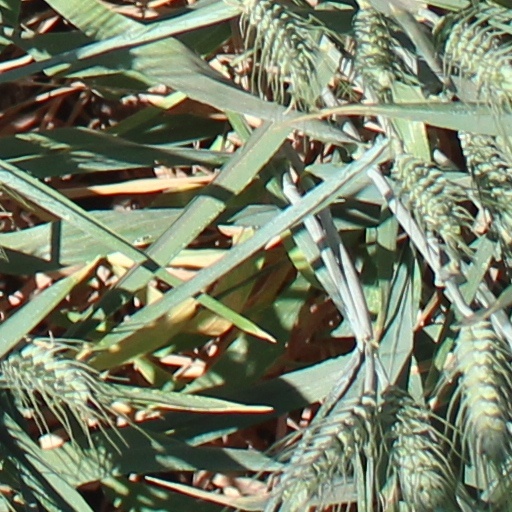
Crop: wheat